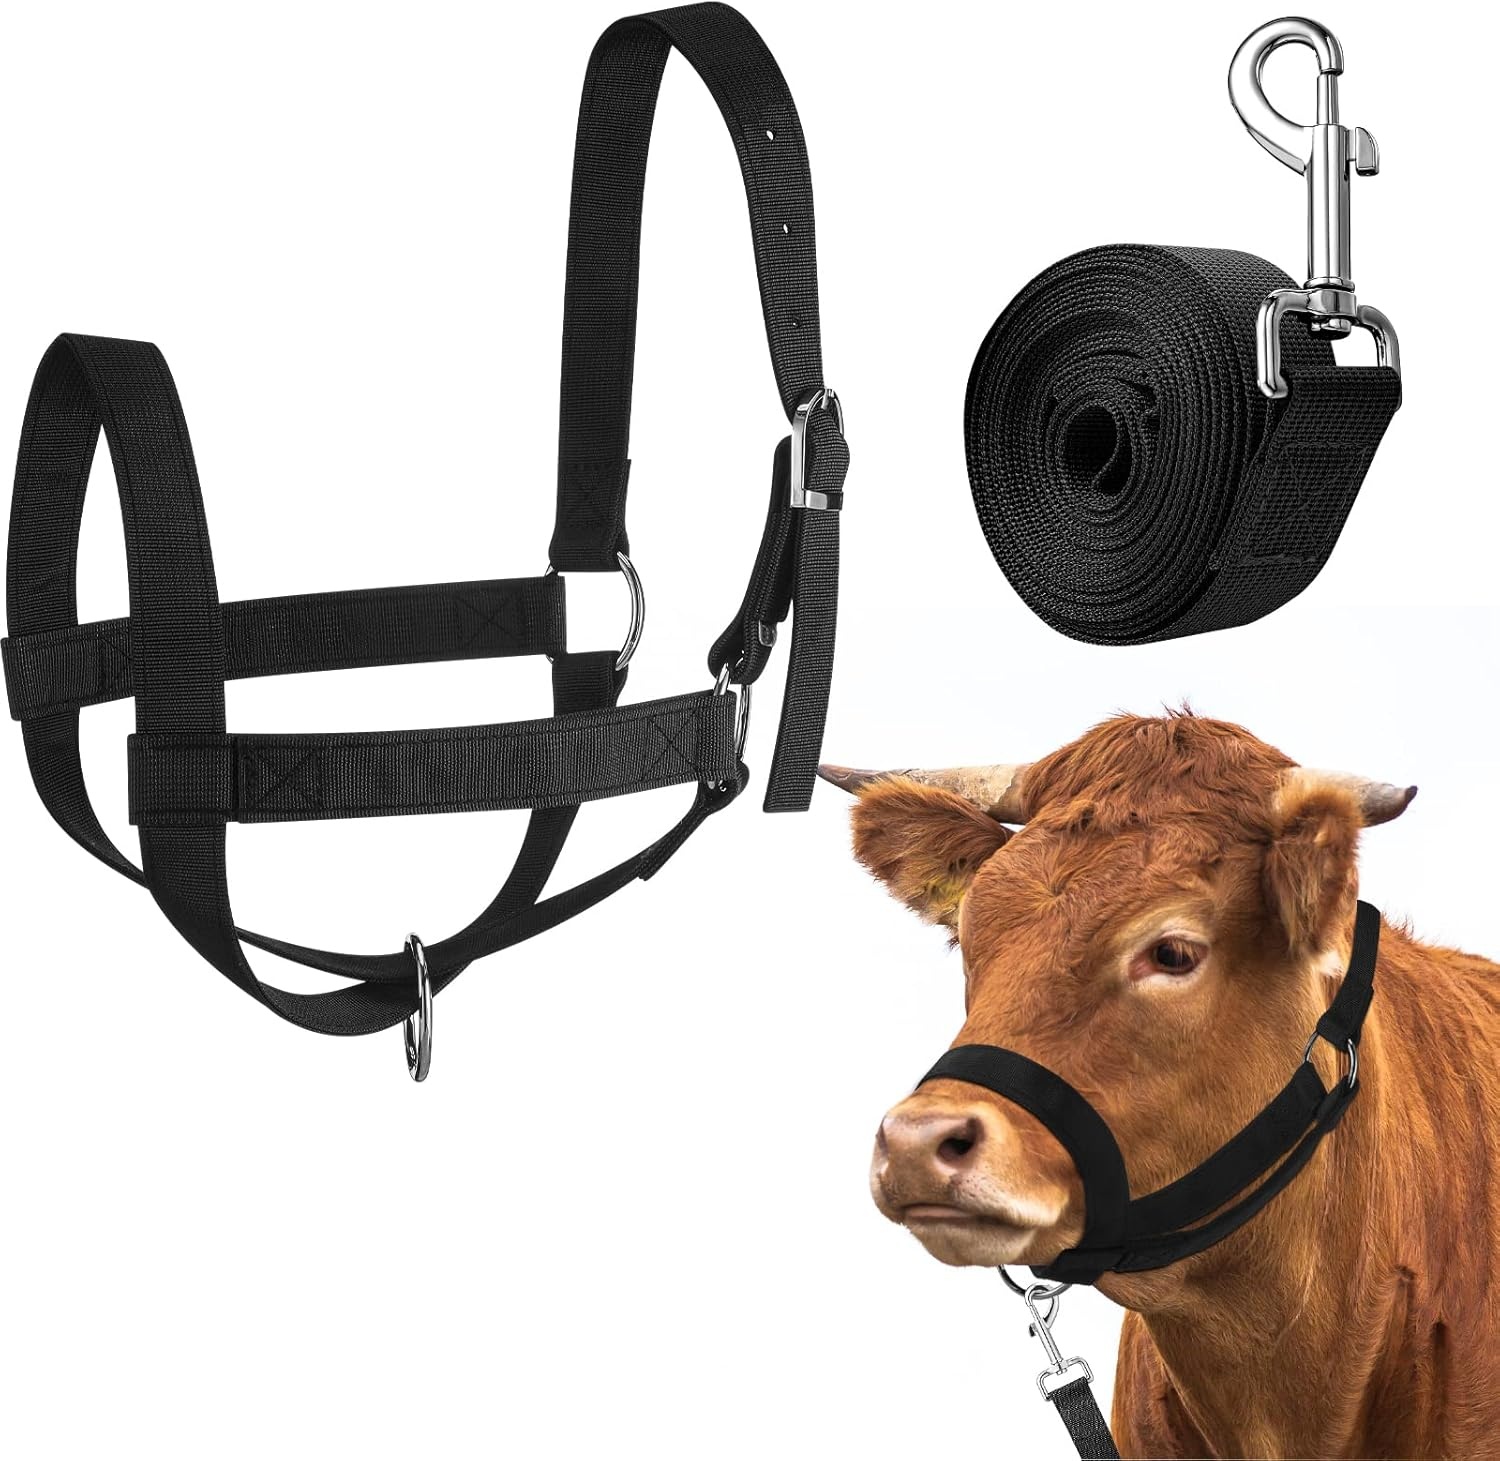
Hillban Cow Halter Cattle Halters Adjustable Calf Halter with Leading Rope for Miniature Horse Donkey Goat Foal Nylon Cattle Training Supplies
About this item Nice Combination: the package includes a calf halter and a leading rope in size small, suitable for the cattle weight about 250 to 500 Lb/ 113 to 227 kg; Please check the size of your cattle before ordering to avoid misunderstanding Adjustable and Comfortable: the cow halter is adjustable, so you can adjust the size of the rope halter to fit your cattle well, bringing your cow a nice using experience; Please do not tie the halter too loosely or too tightly to avoid danger Easy to Apply: due to the adjustable design, the foal halter is easy for your cattle to put on and take off, and you can adjust the chain to make it fit your cattle, the leading rope can help you hold your cattle, or tied them in the cage, saving you time and energy Thoughtful and Practical Design: the cow halter for cattle enables you to exert suitable control during your daily training; The halter has adjustable chin and throat snap, which is helpful for you to train your cattle Safe and Reliable: the rope cow halter is mainly of quality nylon, sturdy and reliable, which is not easy to fade, deformed or broken, so the halter has a long usage life and can serve you for a long time
Brand: Hillban
Category: Business & Industrial > Agriculture > Animal Husbandry > Livestock Halters